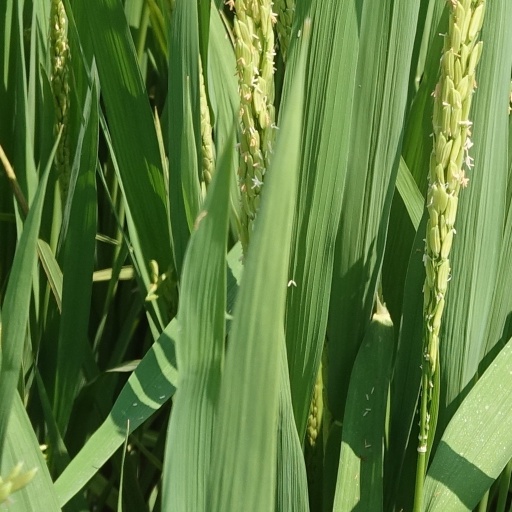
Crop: rice